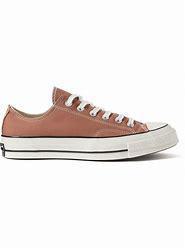
Brand: Converse
Model: Chuck 70 Canvas